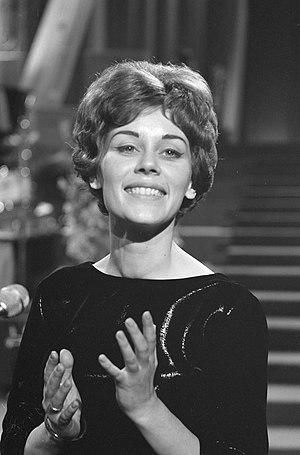
Conny Vandenbos fut une chanteuse néerlandaise du levenslied.